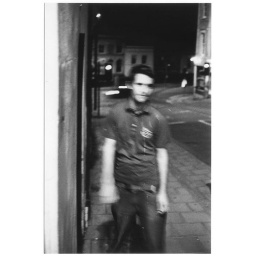
The Police swing by the main road as Rich is mid chalk sketch on the wall by the kebab place..